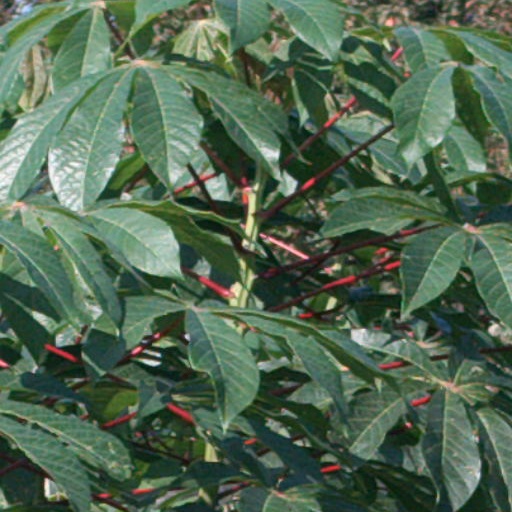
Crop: cassava